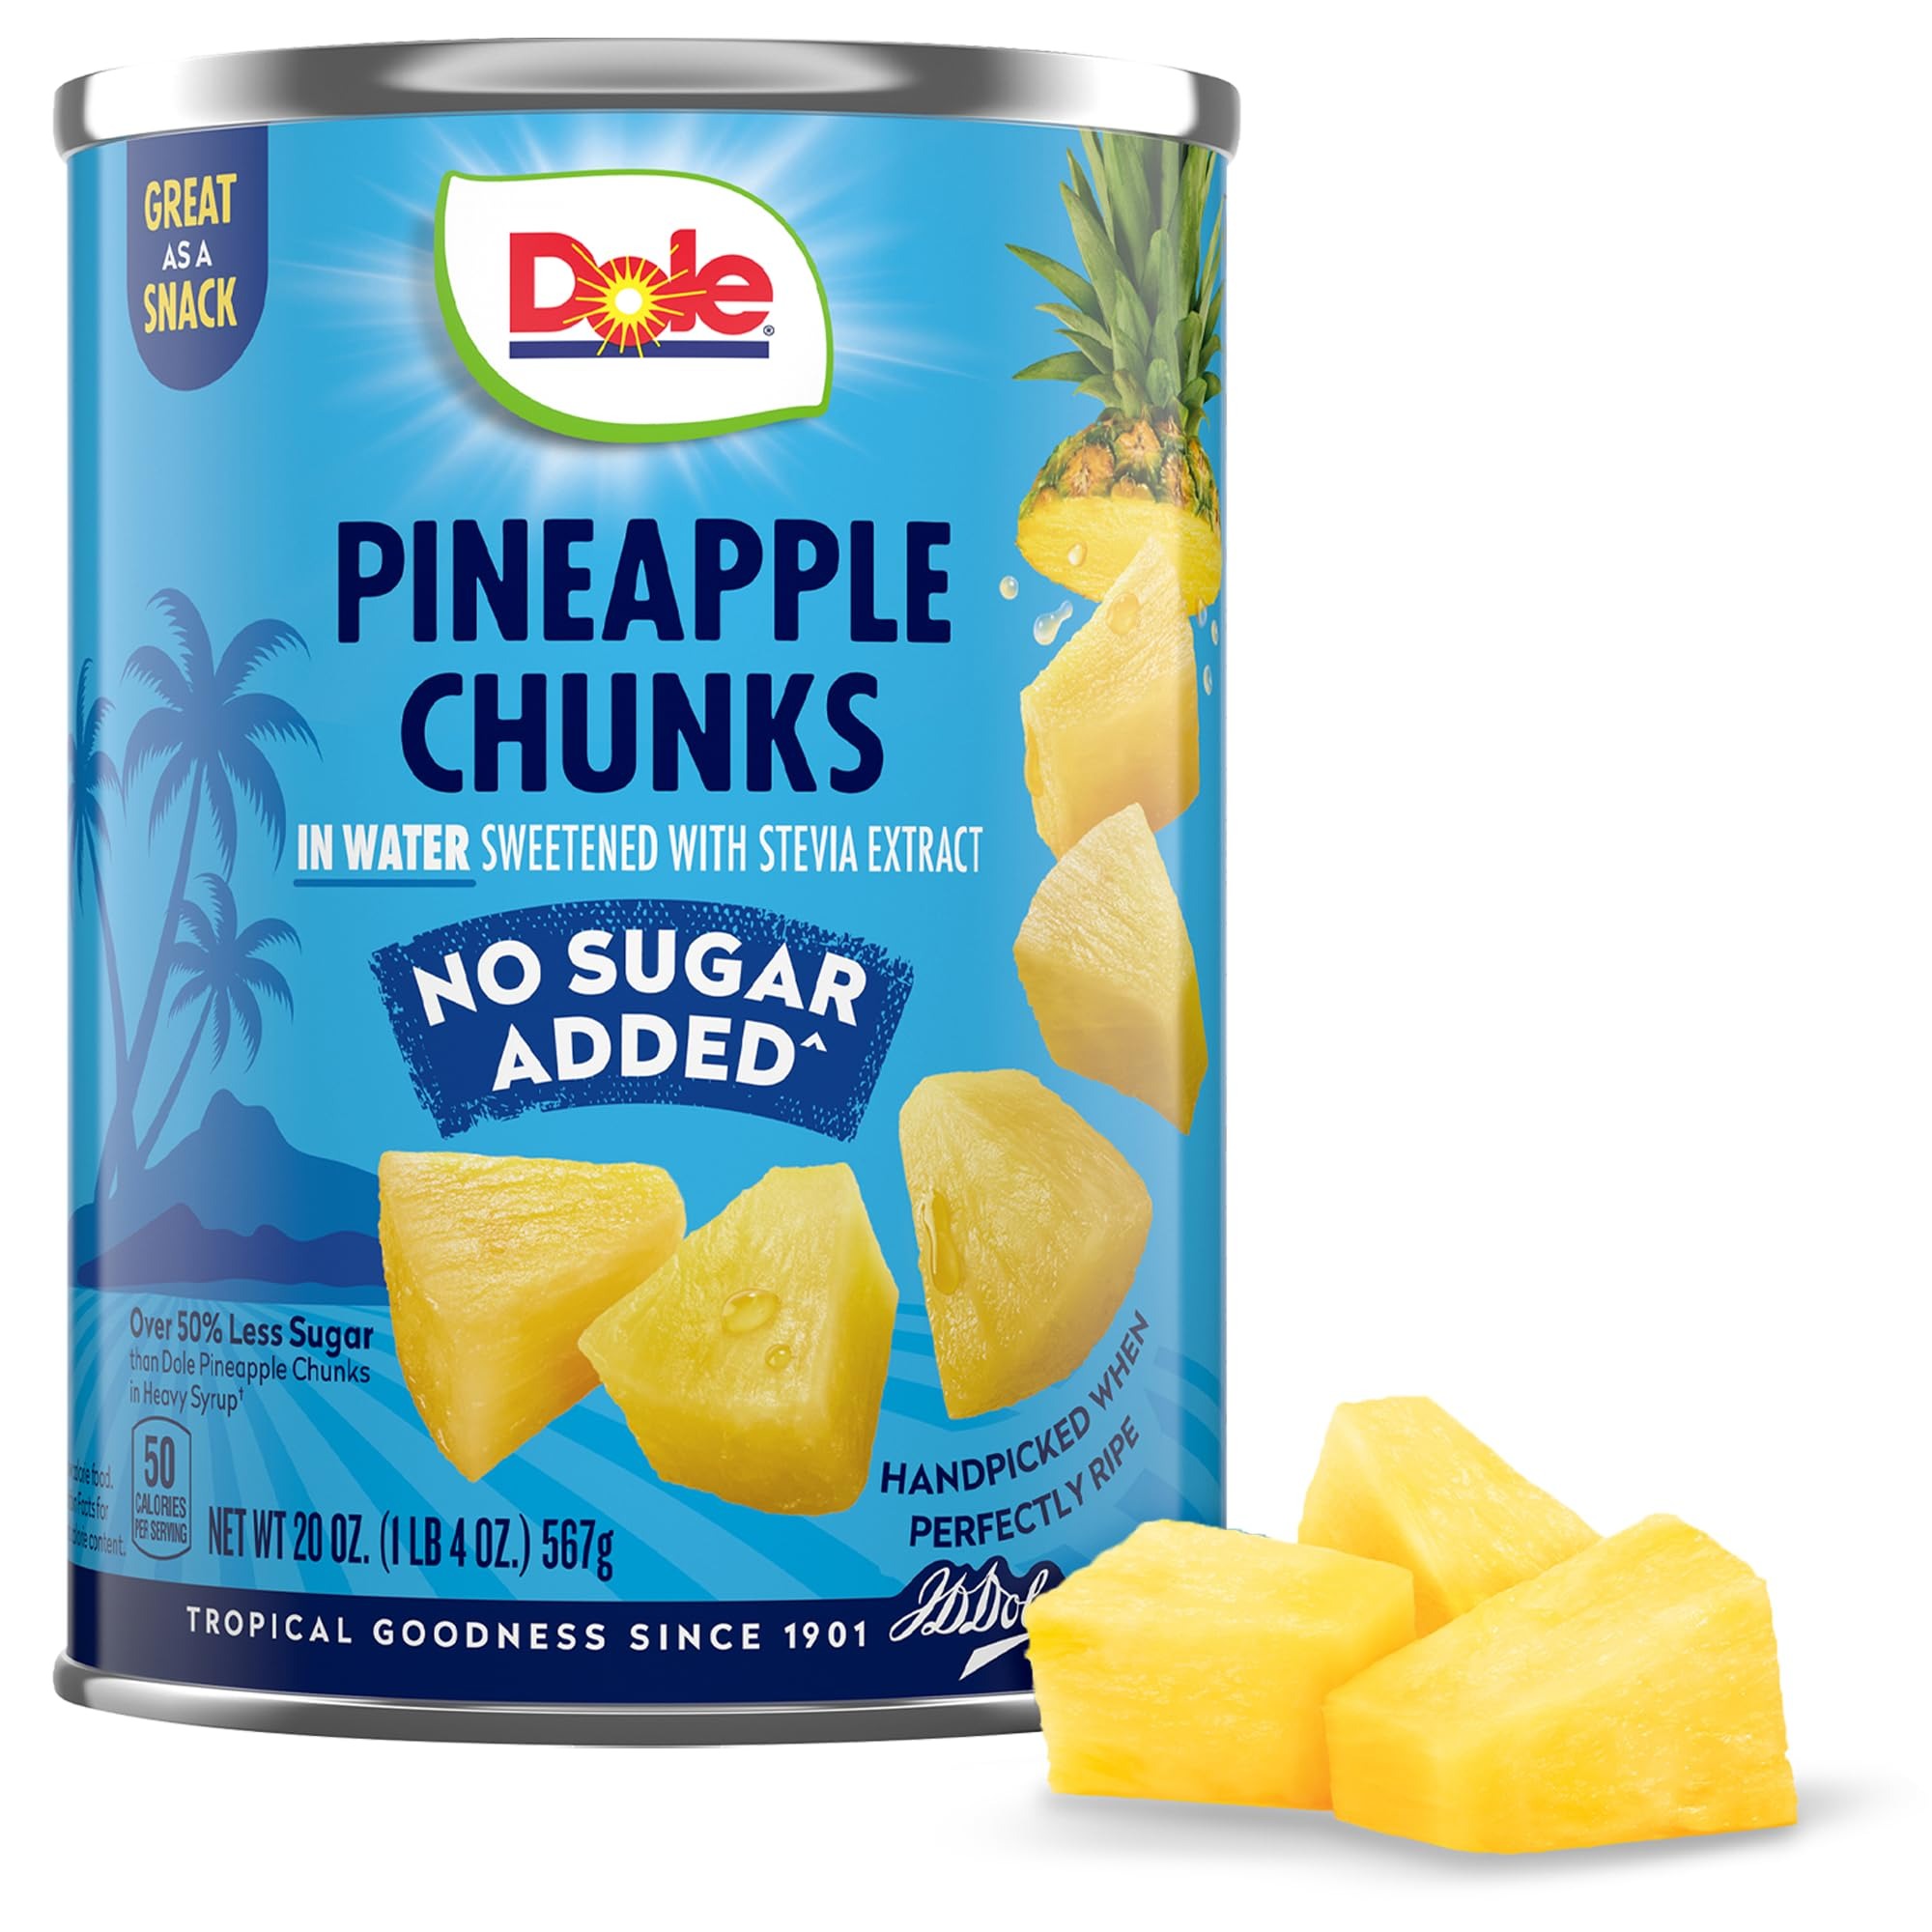
Item Name: Dole Pineapple Chunks in Water with No Sugar Added^ - Dole Fruit Cans - 20 oz Can-
Bullet Point 1: CANNED PINEAPPLE CHUNKS: Our canned pineapple chunks are packed in water sweetened with Stevia Extract and are ready to eat as a snack
Bullet Point 2: CONVENIENT CANNED PINEAPPLE: Save time on food prep with our delicious pre-cut Dole Pineapple Chunks - no trimming, slicing, or core removal needed to enjoy this juicy pineapple that was handpicked when perfectly ripe
Bullet Point 3: NO SUGAR ADDED^: Dole Pineapple Chunks in Water Sweetened with Stevia Extract has no added sugar^ and over 50% less sugar than Dole Pineapple Chunks in Heavy Syrup
Bullet Point 4: NUTRITIONAL GOODNESS: These canned pineapple chunks provide a boost of natural antioxidant Vitamin C, are Non-GMO, and have 50 calories per serving
Bullet Point 5: ^Not a low-calorie food. See nutrition facts for sugar and calorie content; 10g sugar per serving vs 25g sugar per serving in our Pineapple Chunks in Heavy Syrup
Value: 1.0
Unit: Count

Price: 2.33